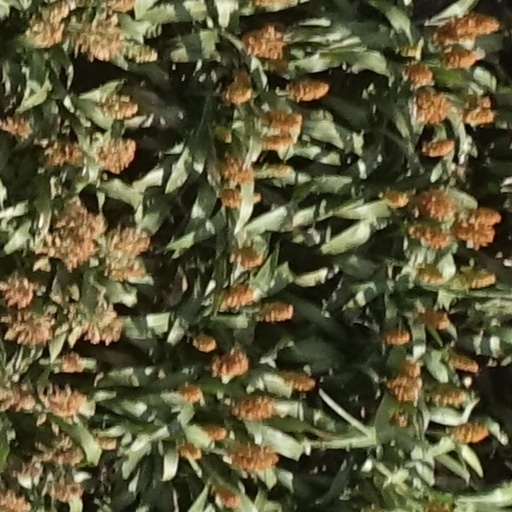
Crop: sorghum